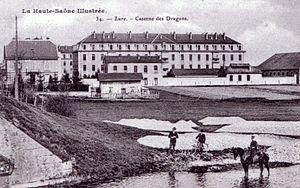
Il s'agit d'une carte postale très ancienne montrant la caserne du 1er Régiment de Dragon.
Les plans de mobilisation français de 1875 à 1914 sont des plans militaires établis par l'État-Major de l'Armée française pendant la période entre la guerre franco-allemande de 1870 et la Première Guerre mondiale.
Le 1ᵉʳ régiment de dragons est une unité de cavalerie de l'armée française, créé sous la Révolution à partir du régiment Royal dragons, un régiment français d'Ancien Régime et dissous en 1997.